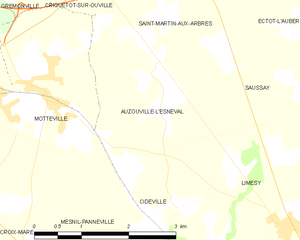
Carte des communes françaises Auzouville-l'Esneval
Auzouville-l'Esneval est une commune française située dans le département de la Seine-Maritime en région Normandie.